Holden FJ

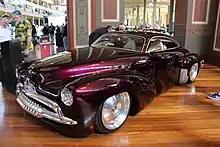
2005 Holden Efijy concept car

The Holden Efijy concept car, which debuted in 2005 at the Australian International Motor Show, paid tribute to the design of the original 1953 Holden FJ.